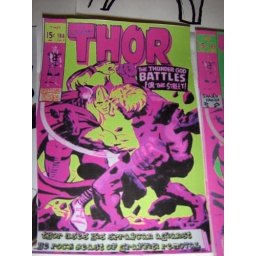
text: thor uses his spraycan against the rock beast of graffiti removal